Acron (King of the Caeninenses)

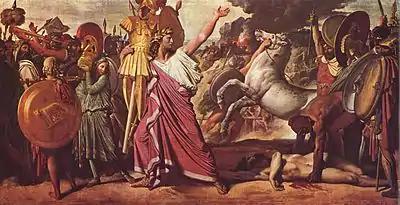
Romulus' Victory Over Acron'

Acron was the king of the Caeninenses, who rejected the proposal of the king of Rome, Romulus, which dictated that Romans intermarry with the locals of Caenina and other towns. Insulted, Romulus kidnapped Latin and Sabine women and forced them to marry, in an event known as the Rape of the Sabine Women.